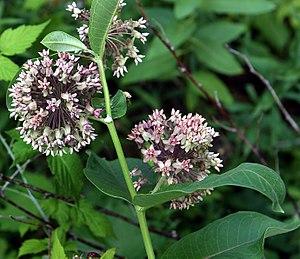
Une phorbe est une plante herbacée à feuilles larges à bords non parallèles, qui appartient au groupe des dicotylédones. Il peut s'agir de plantes annuelles, bisannuelles ou vivaces, mais toujours dépourvues de tissus ligneux. Ce terme s'oppose à graminoïde, qui désigne des plantes herbacées à feuilles étroites et linéaires, comme les graminées, carex et joncs.